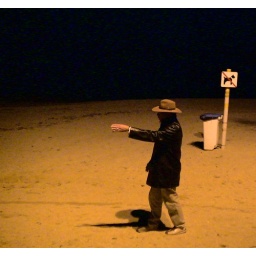
On the beach posing for his first non-no budget video.&amp;quot;Pointing your dog in the right direction for a late night deposit&amp;quot;